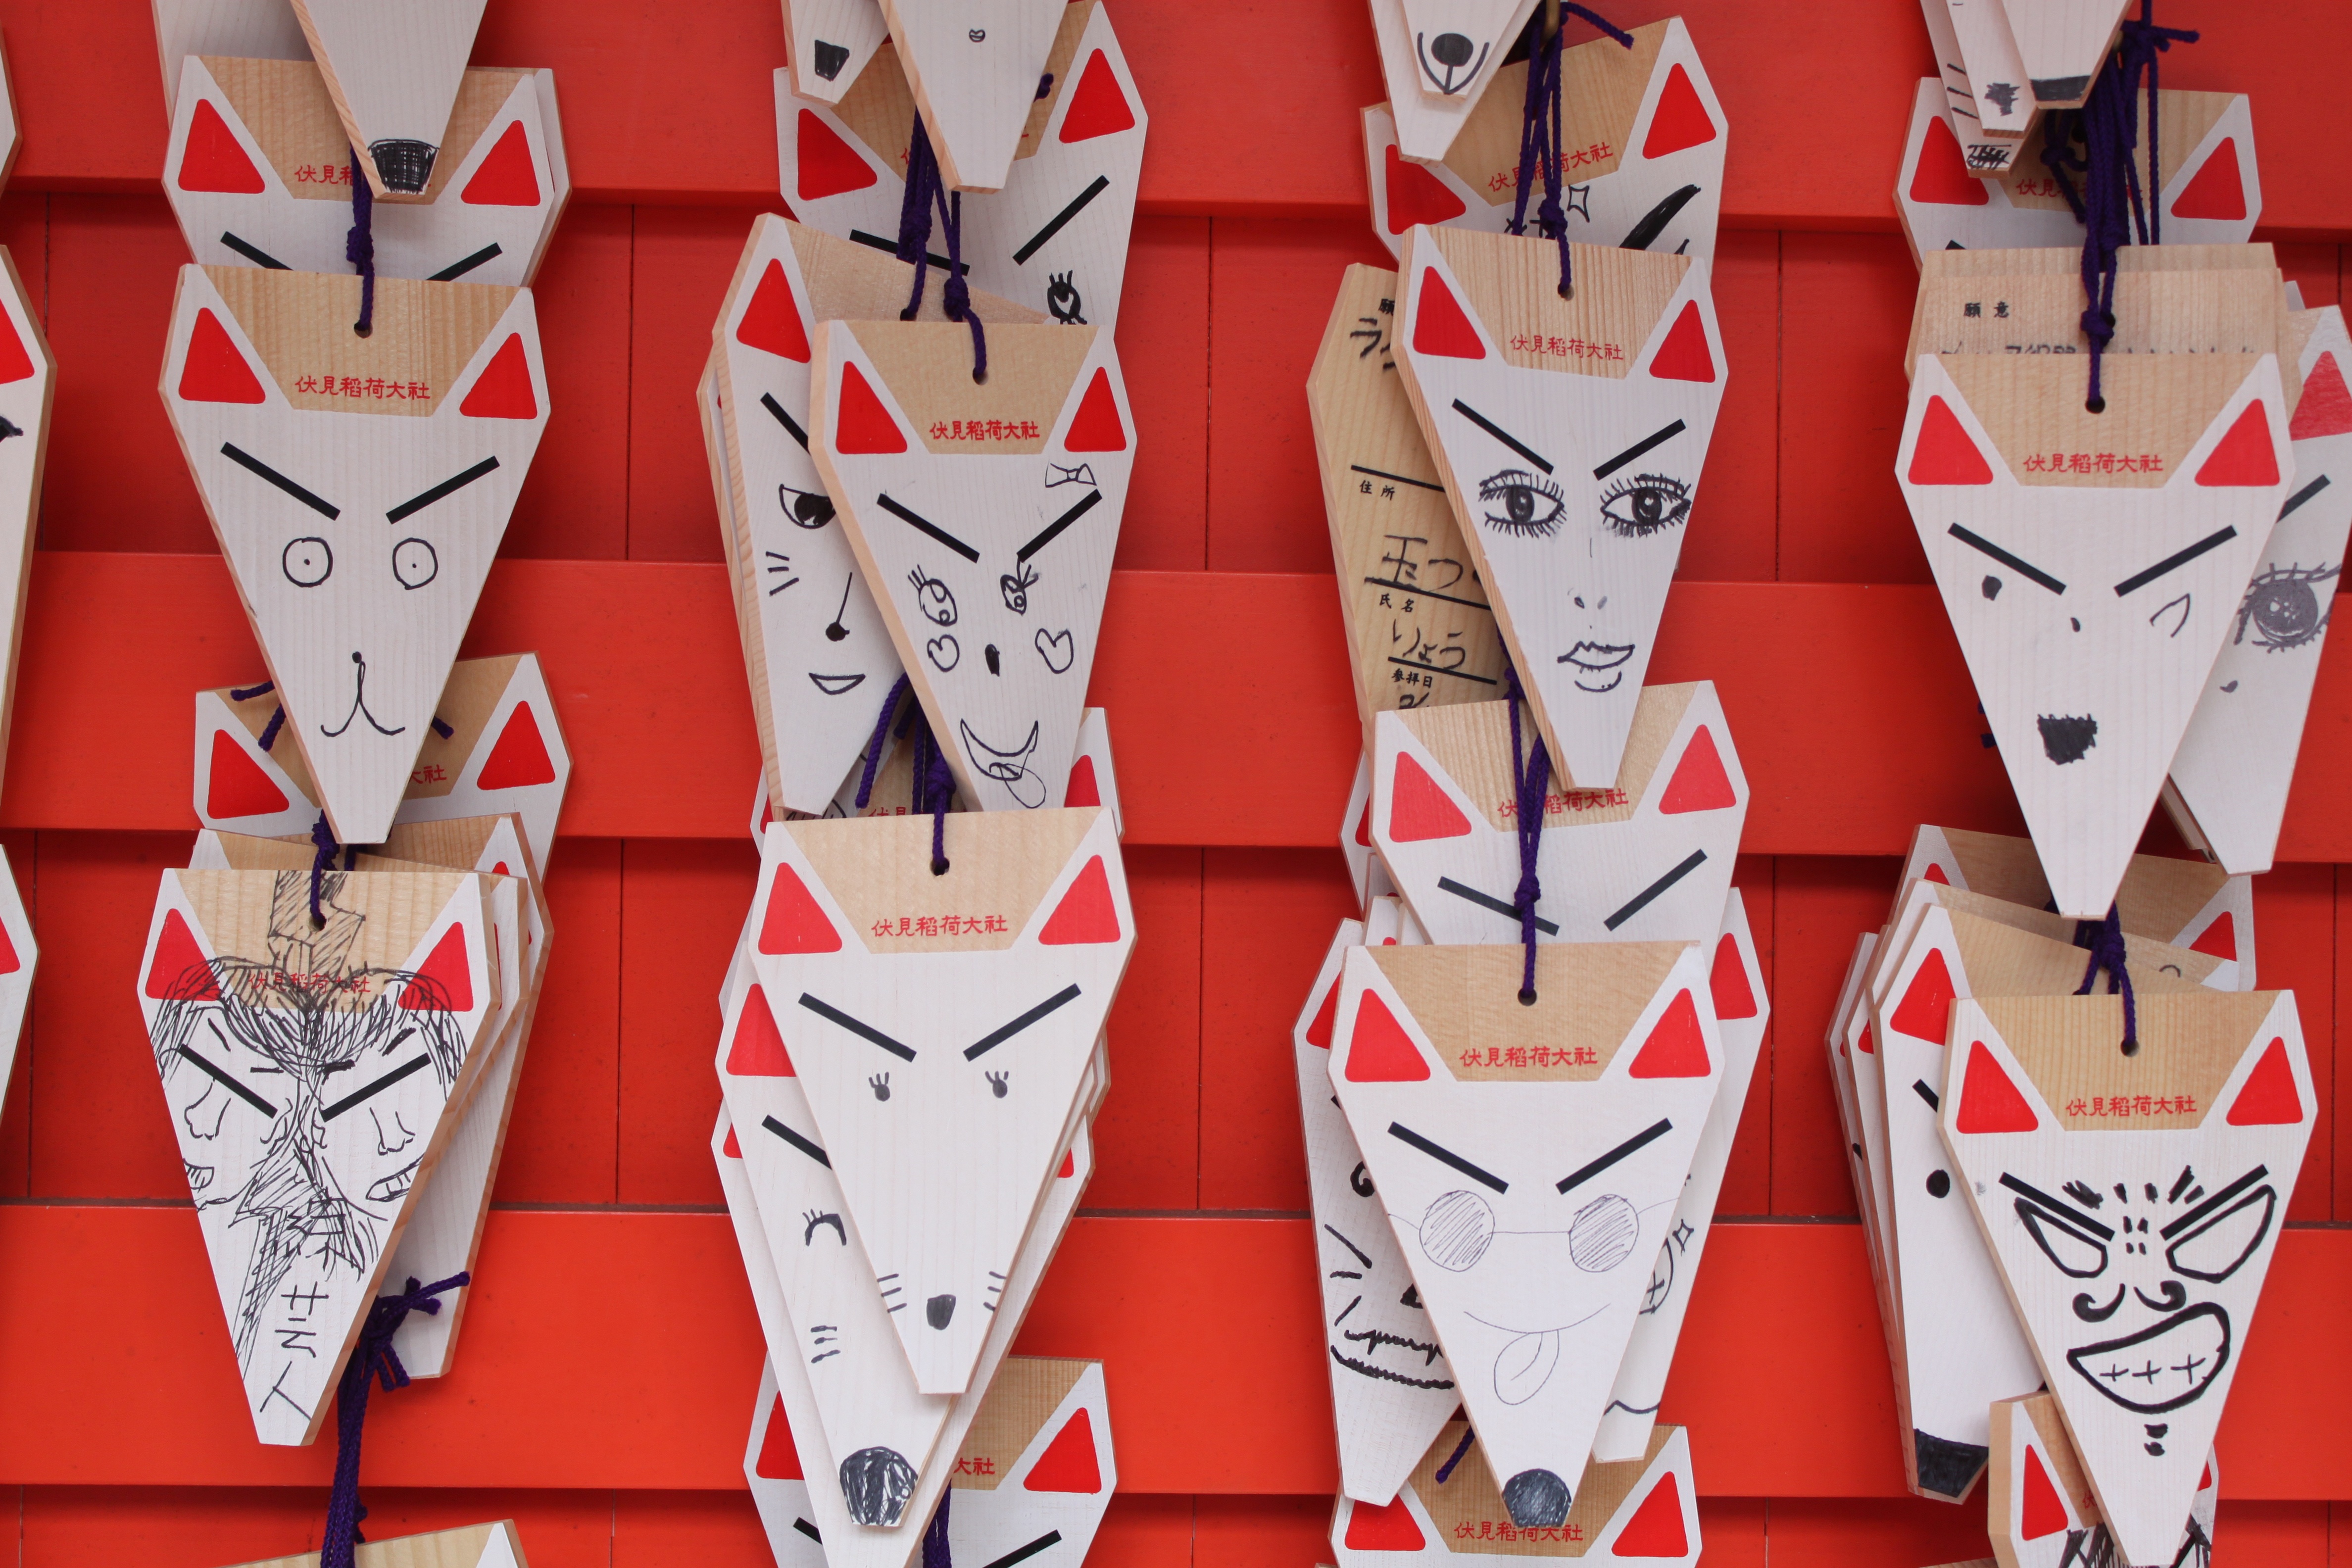
pattern, spring, red, fashion, paper, art, design, origami, origami paper